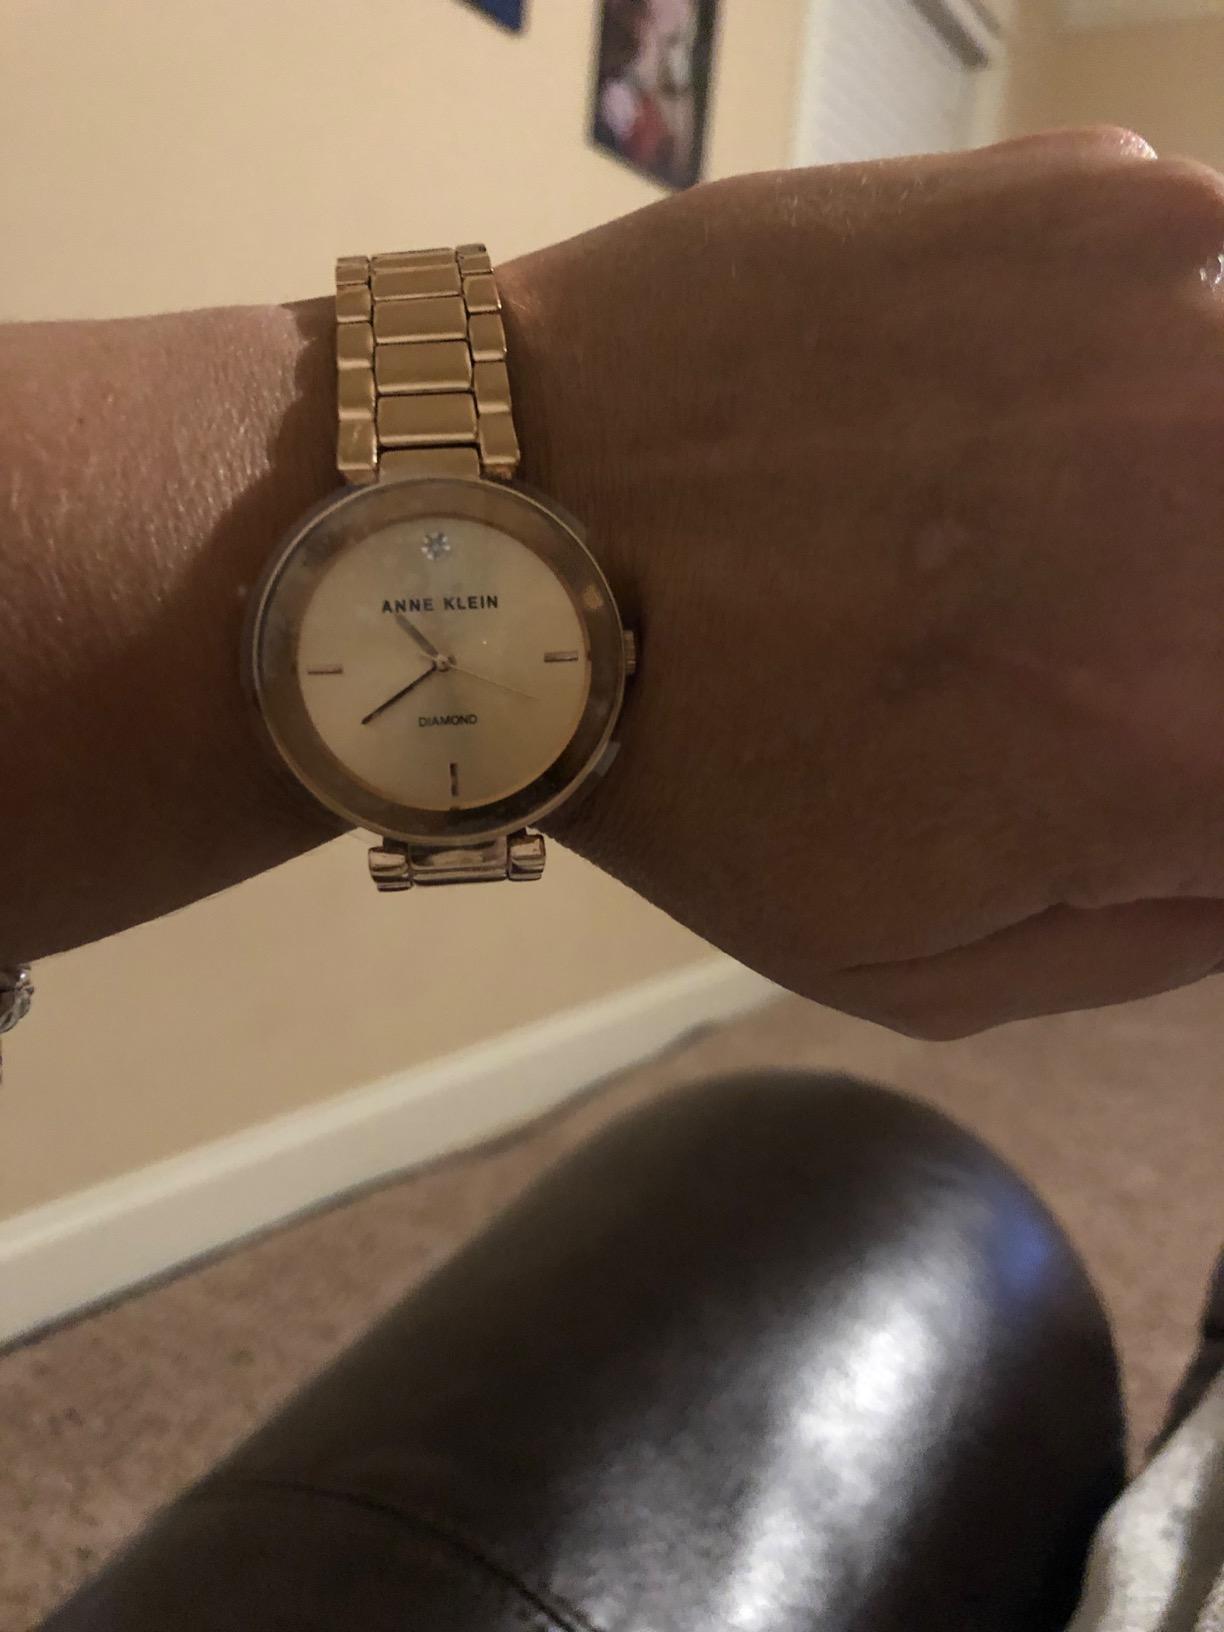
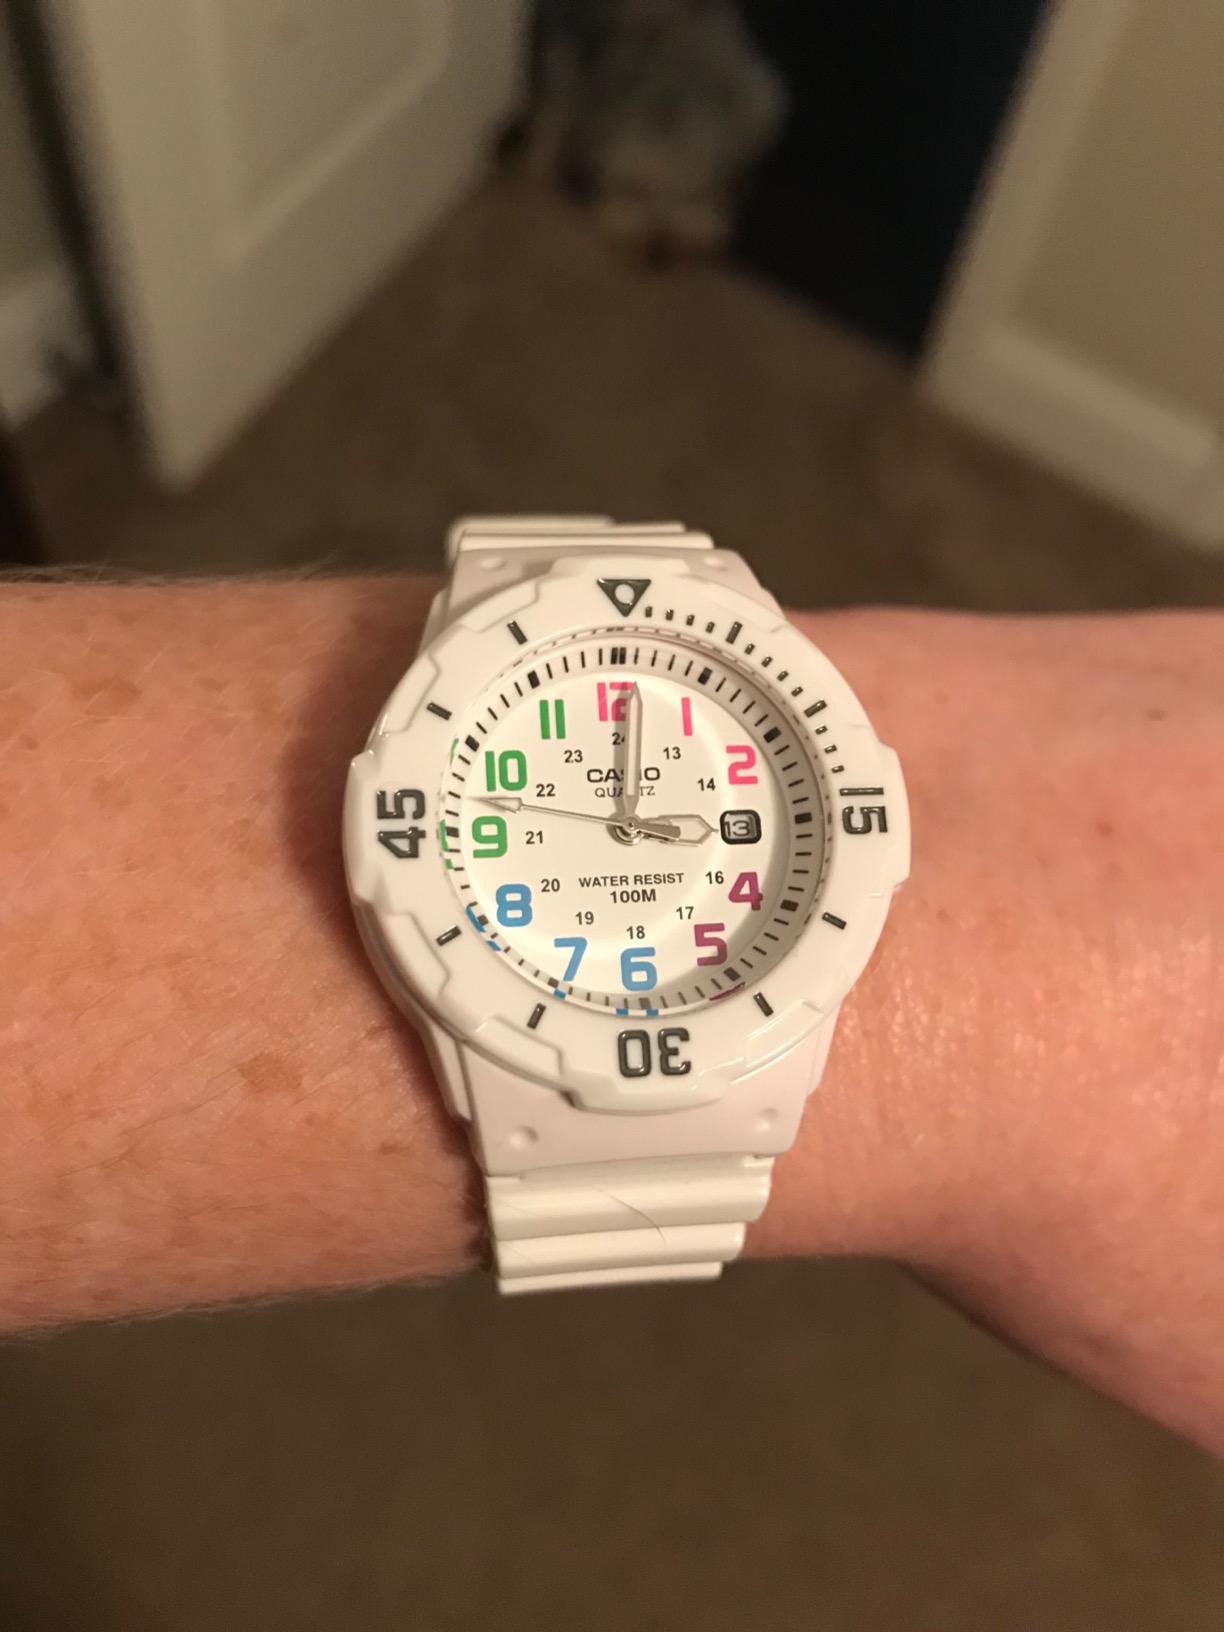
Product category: accessories_watch
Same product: no